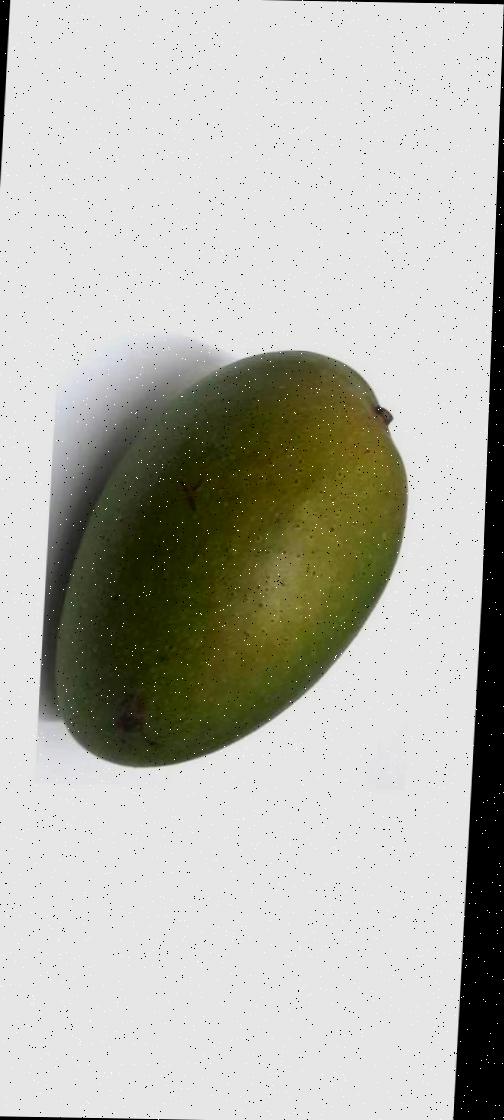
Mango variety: Ashshina Zhinuk